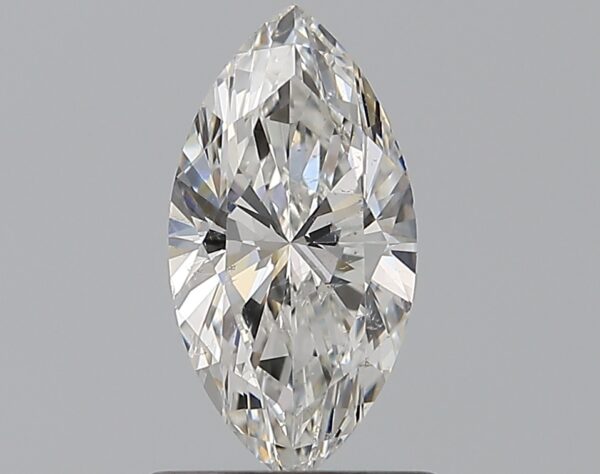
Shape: marquise
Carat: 0.75
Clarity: SI1
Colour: F
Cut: EX
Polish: EX
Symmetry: VG
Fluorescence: N
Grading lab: GIA
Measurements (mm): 9.1 x 4.72 x 2.97